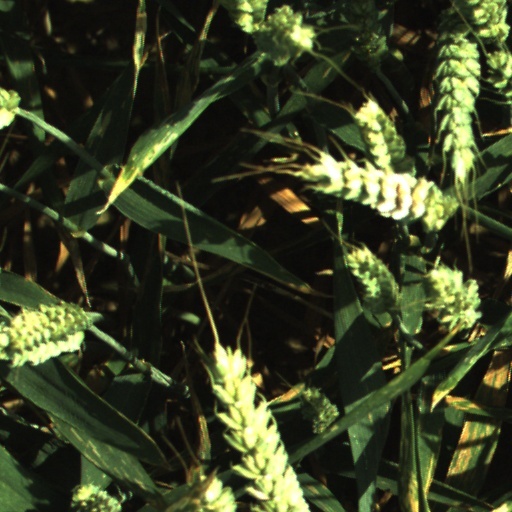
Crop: wheat